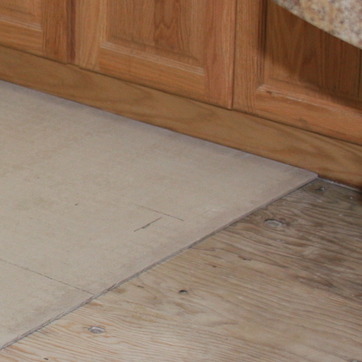
Material: tile